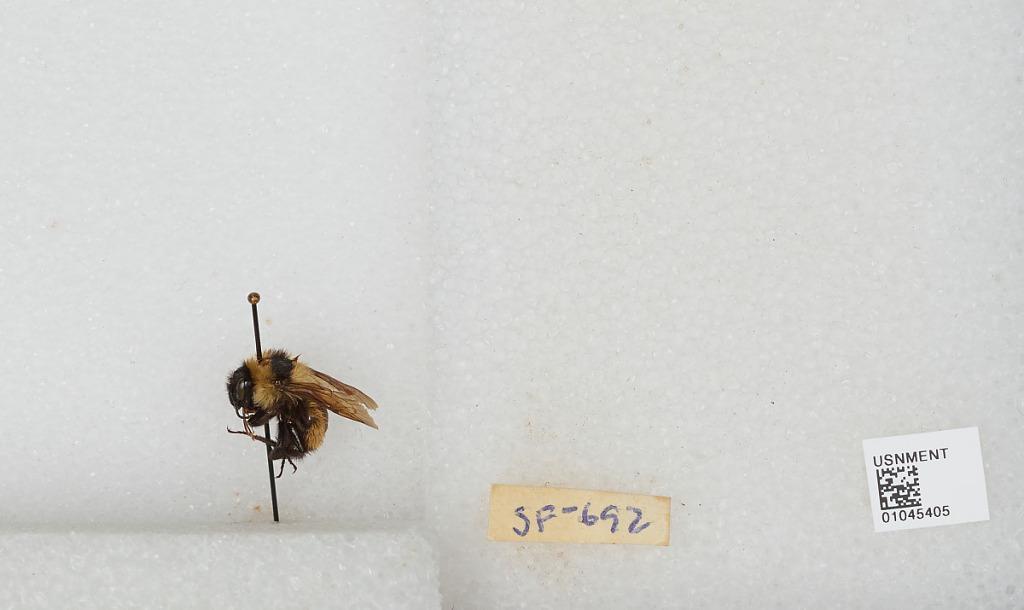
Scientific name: Bombus sp.